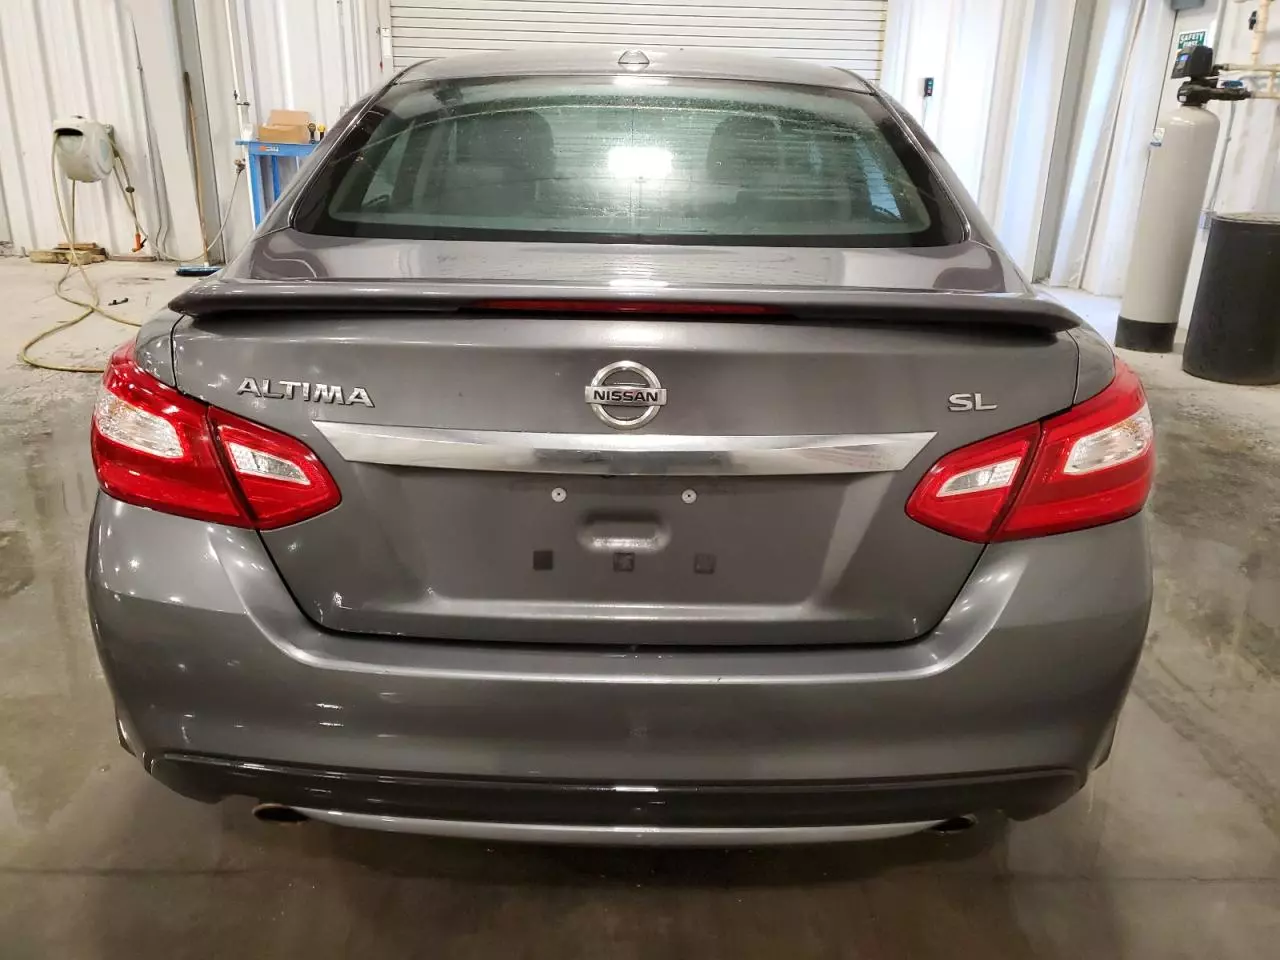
Aucun dommage détecté.
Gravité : aucun